Helena, mother of Constantine I

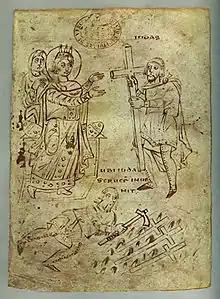
Helena finding the True Cross, Italian manuscript, 825

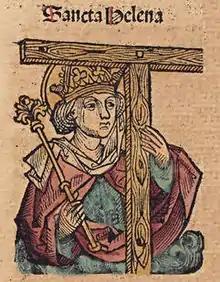
St Helena in the "Nuremberg Chronicle", 1493

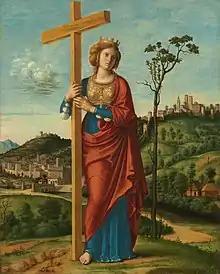
"Helena of Constantinople" by Cima da Conegliano, 1495 (National Gallery of Art, Washington, D.C.)

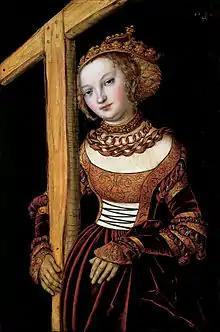
"Saint Helena with the Cross", Lucas Cranach the Elder, 1525 (Cincinnati Art Museum)

In AD 326–328 Helena undertook a trip to Palestine. According to Eusebius of Caesarea, who records the details of her pilgrimage to Palestine and other eastern provinces, and Socrates Scholasticus, she was responsible for the construction or beautification of the Church of the Nativity in Bethlehem, and the Church of Eleona on the Mount of Olives; sites of Christ's birth and ascension, respectively. Local founding legend attributes to Helena's orders the construction of a church in Egypt to identify the Burning Bush of Sinai. The chapel at Saint Catherine's Monastery—often referred to as the Chapel of Saint Helen—is dated to the year 330. However, a number of modern scholars believe this trip also had a political purpose, in addition to pilgrimage. Scholars believe that Eusebius' account led to later legends connecting her with the True Cross.